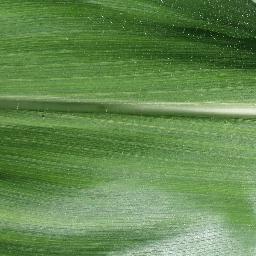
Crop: corn
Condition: (maize)_healthy